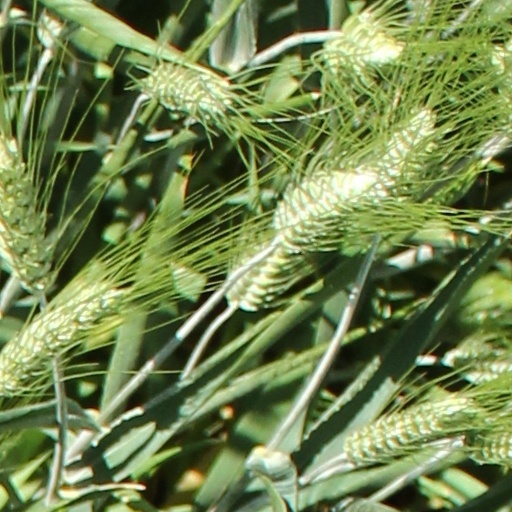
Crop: wheat